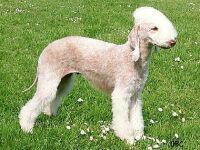
Bedlington_terrier